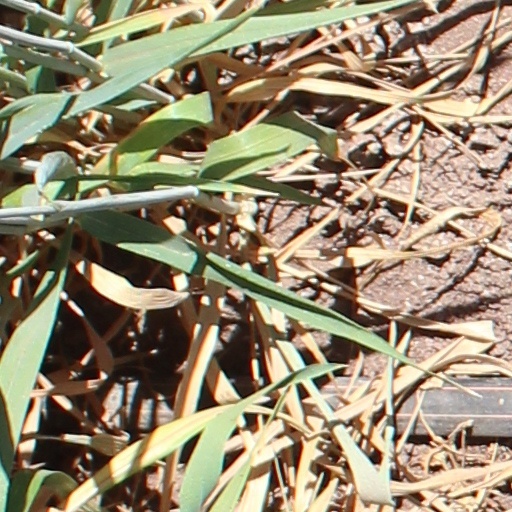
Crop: wheat